Yinon Yahel

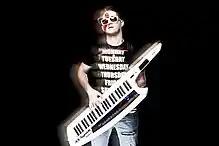
Yahel in 2010

Yinon Yahel (born 26 August 1978), is an Israeli multi-instrumentalist, music producer, DJ, and remixer. He produced the Israeli Song of the Year in 2015 and 2017 and was declared Arranger of the Year in 2015.